Muriel Lanchester

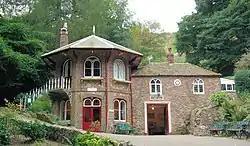
St. Ann’s Well, Malvern

Lanchester became interested in pottery after visiting an exhibition in Canada in 1927. Upon her return to England, she attended the Royal College of Art in Kensington, subsequently becoming a “star pupil” of the “father of British studio pottery”, Bernard Leach, working at Leach Pottery from 1930 to 1931. While there she taught Leach's son, David, how to throw pots. In 1932, she established St. Anne's Pottery at St. Ann's Well, Malvern, making utility stoneware articles. The pottery was in a converted 600-year-old stable that had once housed a kiln used by monks in the 15th century. She lectured at the Malvern School of Art and took on occasional apprentices, including May Davis (1914-1995).